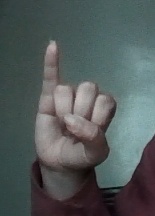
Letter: meem